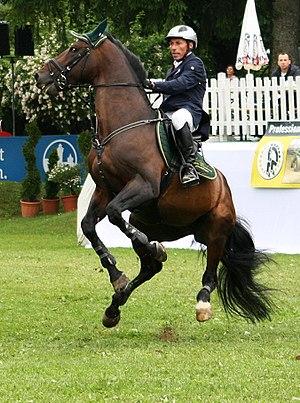
La liste de races chevalines, incluant les poneys, s'est enrichie sous l'influence de la sélection naturelle et de l'élevage sélectif de l'espèce equus ferus caballus, le cheval domestique, sous le contrôle humain. L'espèce du cheval s'est divisée en plusieurs centaines de races, réparties sur tous les continents. Le classement de ces races est établi par la Fédération équestre internationale, qui en distingue trois grands types : le cheval de selle destiné à être monté, le cheval de trait destiné à la traction animale, et le poney, arbitrairement défini comme un cheval mesurant moins d'1,48 m de haut, notion controversée. D'autres distinctions peuvent être opérées, notamment entre les races de travail, de couleur, de sport, et d'allures.
Magnus Romeo est un étalon de robe baie, inscrit au stud-book du Selle argentin, monté en saut d'obstacles par le cavalier argentin Martin Mallo, puis par Clarissa Crotta, Beat Mändli, et enfin par le cavalier international allemand Hans-Dieter Dreher. Ce fils de Royal Feu remporte notamment le Grand Prix du Jumping international de Bordeaux en 2013.